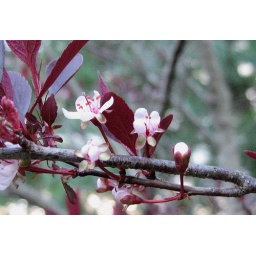
Another new tree in our yard! This flowering plum has lovely little flowers and beautiful deep red leaves.